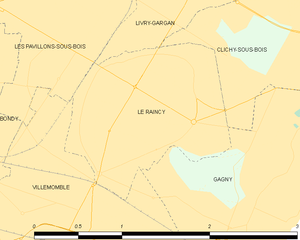
Le Raincy
Kort over kommunen
Kort over kommunen
Le Raincy er en mindre fransk provinsby. Den er hovedsæde i arrondissementet af samme navn i departementet Seine-Saint-Denis. Indbyggerne kaldes Raincéens.